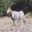
Label: deer